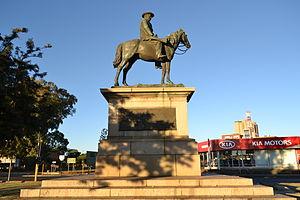
Cet article recense les statues équestres.
La statue équestre de Cecil Rhodes située à Kimberley, province du Cap-Nord en Afrique du Sud, rend hommage à Cecil Rhodes, magnat des mines, fondateur de la De Beers, fondateur de la Rhodésie et premier ministre de la colonie du Cap. Œuvre réalisée par Hamo Thornycroft, cette statue équestre en bronze de 72 tonnes fut financée par souscription publique par les habitants de Kimberley pour remercier Rhodes de son soutien durant le siège de leur ville par les Boers durant la seconde guerre des Boers. Elle fut érigée en 1907.